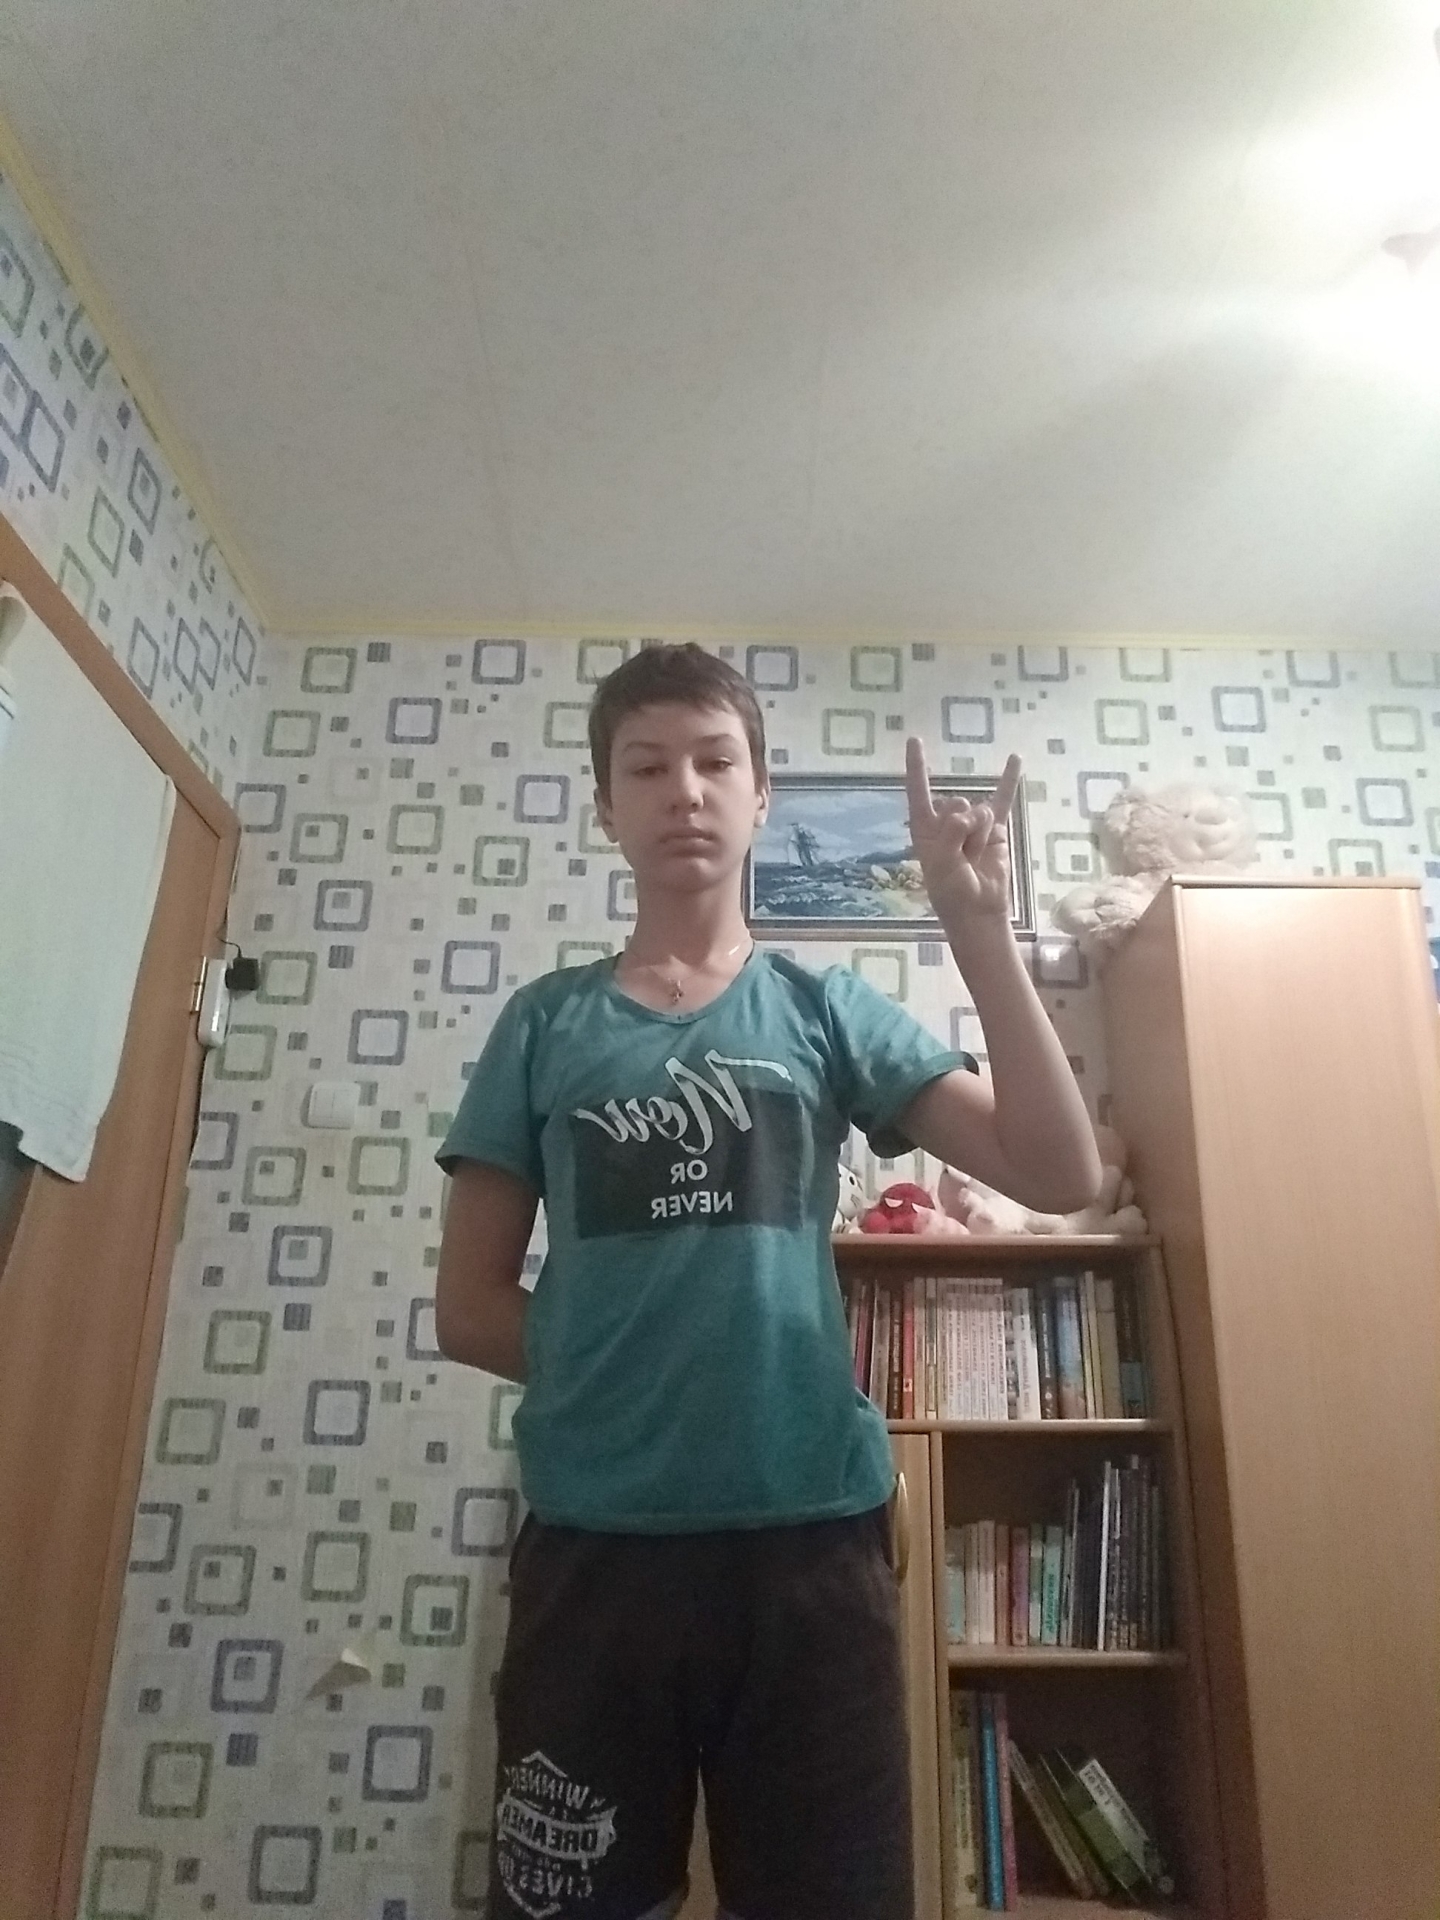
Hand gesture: rock